Hajduk Veljko

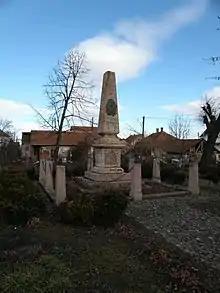
Monument at the site of Hajduk Veljko's death

As a popular hero, there existed songs about him even during his lifetime. There exist over 70 lyrical and 10 epic poems about him. Some of the most known songs or epic poems include "My almond tree grew forth" ("Расло ми је бадем дрво") and "Sickly there lieth Mustapha the Black" ("Болан ми лежи Кара-Мустафа").